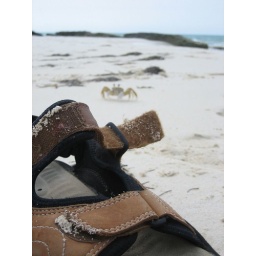
It was hiding in a sand under my shoe :)